Red Shoes (TV series)

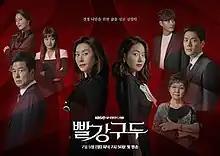
Promotional poster

Red Shoes is a 2021 South Korean television series starring Choi Myung-gil, So Yi-hyun and Park Yoon-jae. The series, directed by Park Gi-hyeon and written by Hwang Soon-young, tells the story of a daughter who seeks to take revenge on her heartless mother, who left her father and brother in search of love and success. The daily drama premiered on KBS2 on July 5 and aired on every weekday at 19:50 (KST) till December 10, 2021.